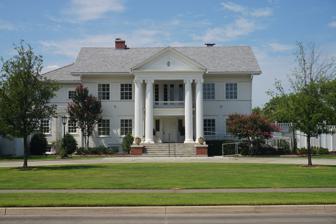
Building: Boyd House (University of Oklahoma)
Country: United States of America
Year built: 1906
Historic house in Oklahoma, United States United States historic place President's House, University of Oklahoma U.S. National Register of Historic Places Boyd House as viewed from Boyd Street Show map of Oklahoma Show map of the United States Location 407 W. Boyd Street, Norman, Oklahoma Coordinates 35°12′42″N 97°26′46″W / 35.21167°N 97.44611°W / 35.21167; -97.44611 Built 1906 Architect David Ross Boyd Architectural style Classical Revival NRHP reference No. 76001558 Added to NRHP July 6, 1976 Boyd House , also known as the President's House and the OU White House , is the official residence of the president of the University of Oklahoma . The university's president, currently Joseph Harroz Jr. , lives in Boyd House as a primary residence free of charge. In 1976, it was listed on the National Register of Historic Places as "President's House, University of Oklahoma". History The house that came to be known as Boyd House was built in 1906 by OU's first president, David Ross Boyd , for approximately $7,000. In 1908, Boyd was forced out as university president. He leased the property to the university until 1914, when OU acquired it from Boyd in a property swap. Seven subsequent university presidents lived in the house. Stratton D. Brooks , the university's third president, remodeled the house over a period of seven years between 1915, and 1922 into its current Neoclassical Revival style, paying for its four Ionic columns out of his own pocket. The house had no formal name; it was known as "The President's House", "The White House", or by the name of the occupant, i.e. " The Bizzell House ". It hosted numerous significant historical figures, including Sir Alexander Fleming , John Philip Sousa , William Howard Taft , Harry S. Truman , and Niels Bohr . In 1969 J. Herbert Hollomon , the university's eighth president, moved into a newer residence off campus that was purchased by the university for his use, and his successors continued to live in the same house. The old building sat vacant until 1971, when it became office space. It was used as the university's visitor center from 1979 to 1994. It was officially named Boyd House in 1982. As a condition of his employment by the university, then-incoming OU president David L. Boren insisted on living in Boyd House. Boyd House reopened as the official presidential residence in November 1996 following a $2 million privately funded renovation and expansion. References